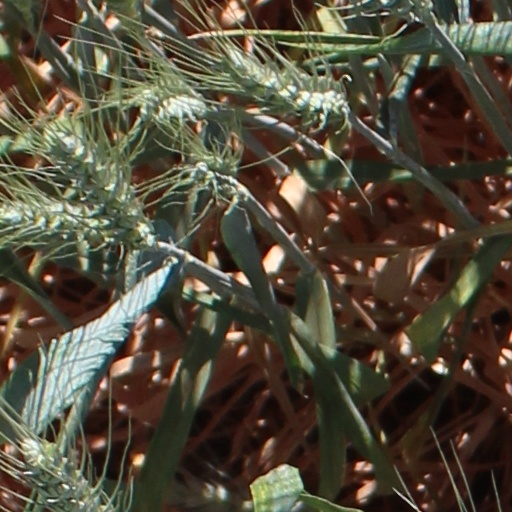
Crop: wheat